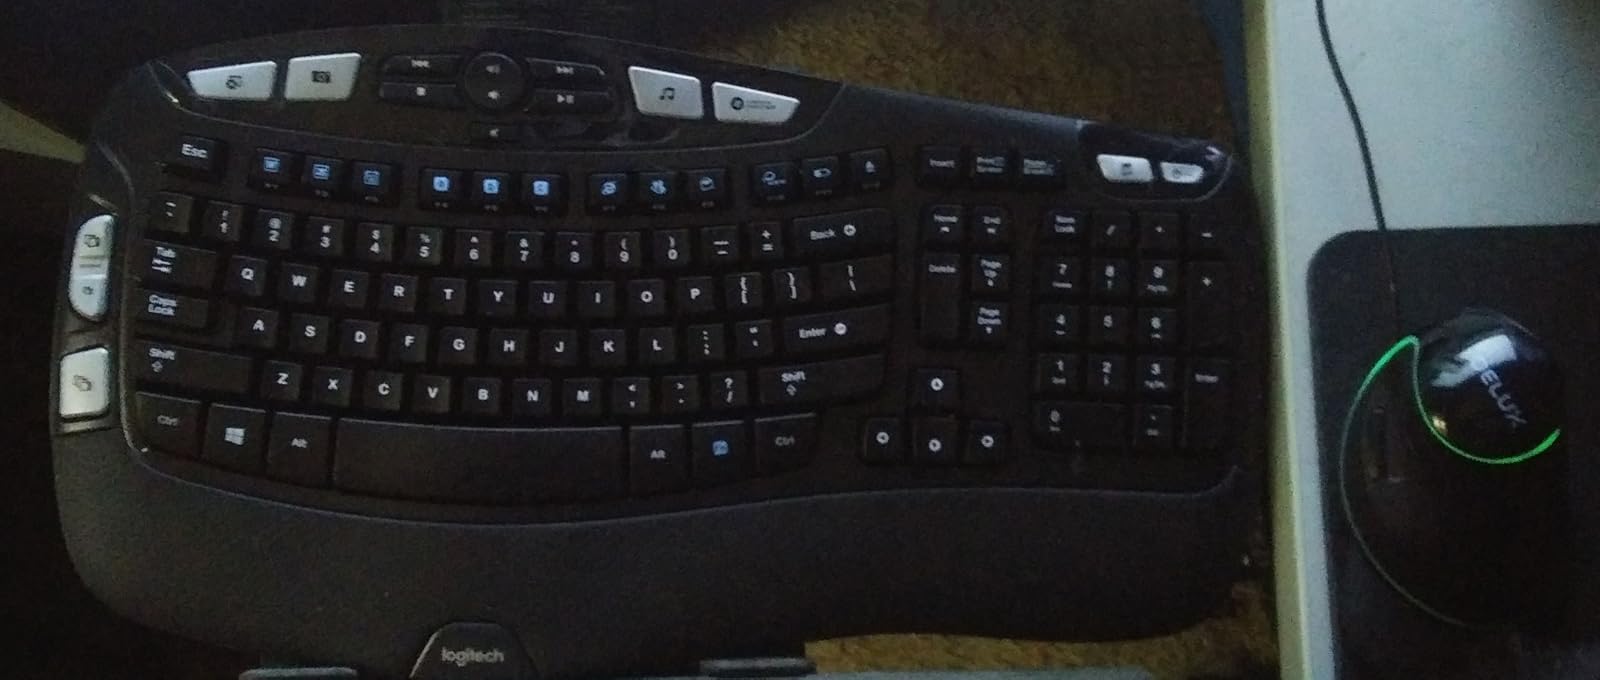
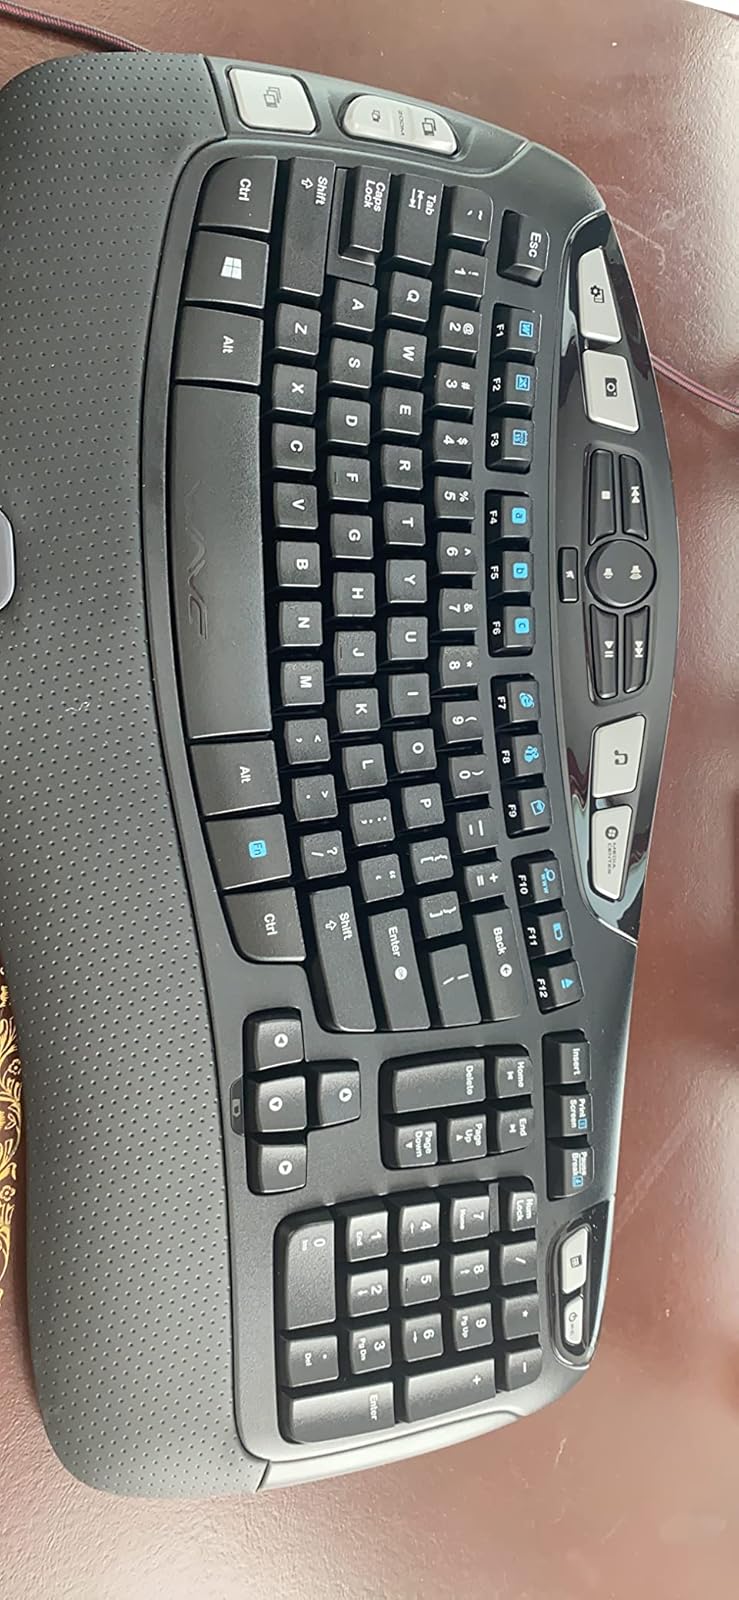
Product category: keyboard
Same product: yes